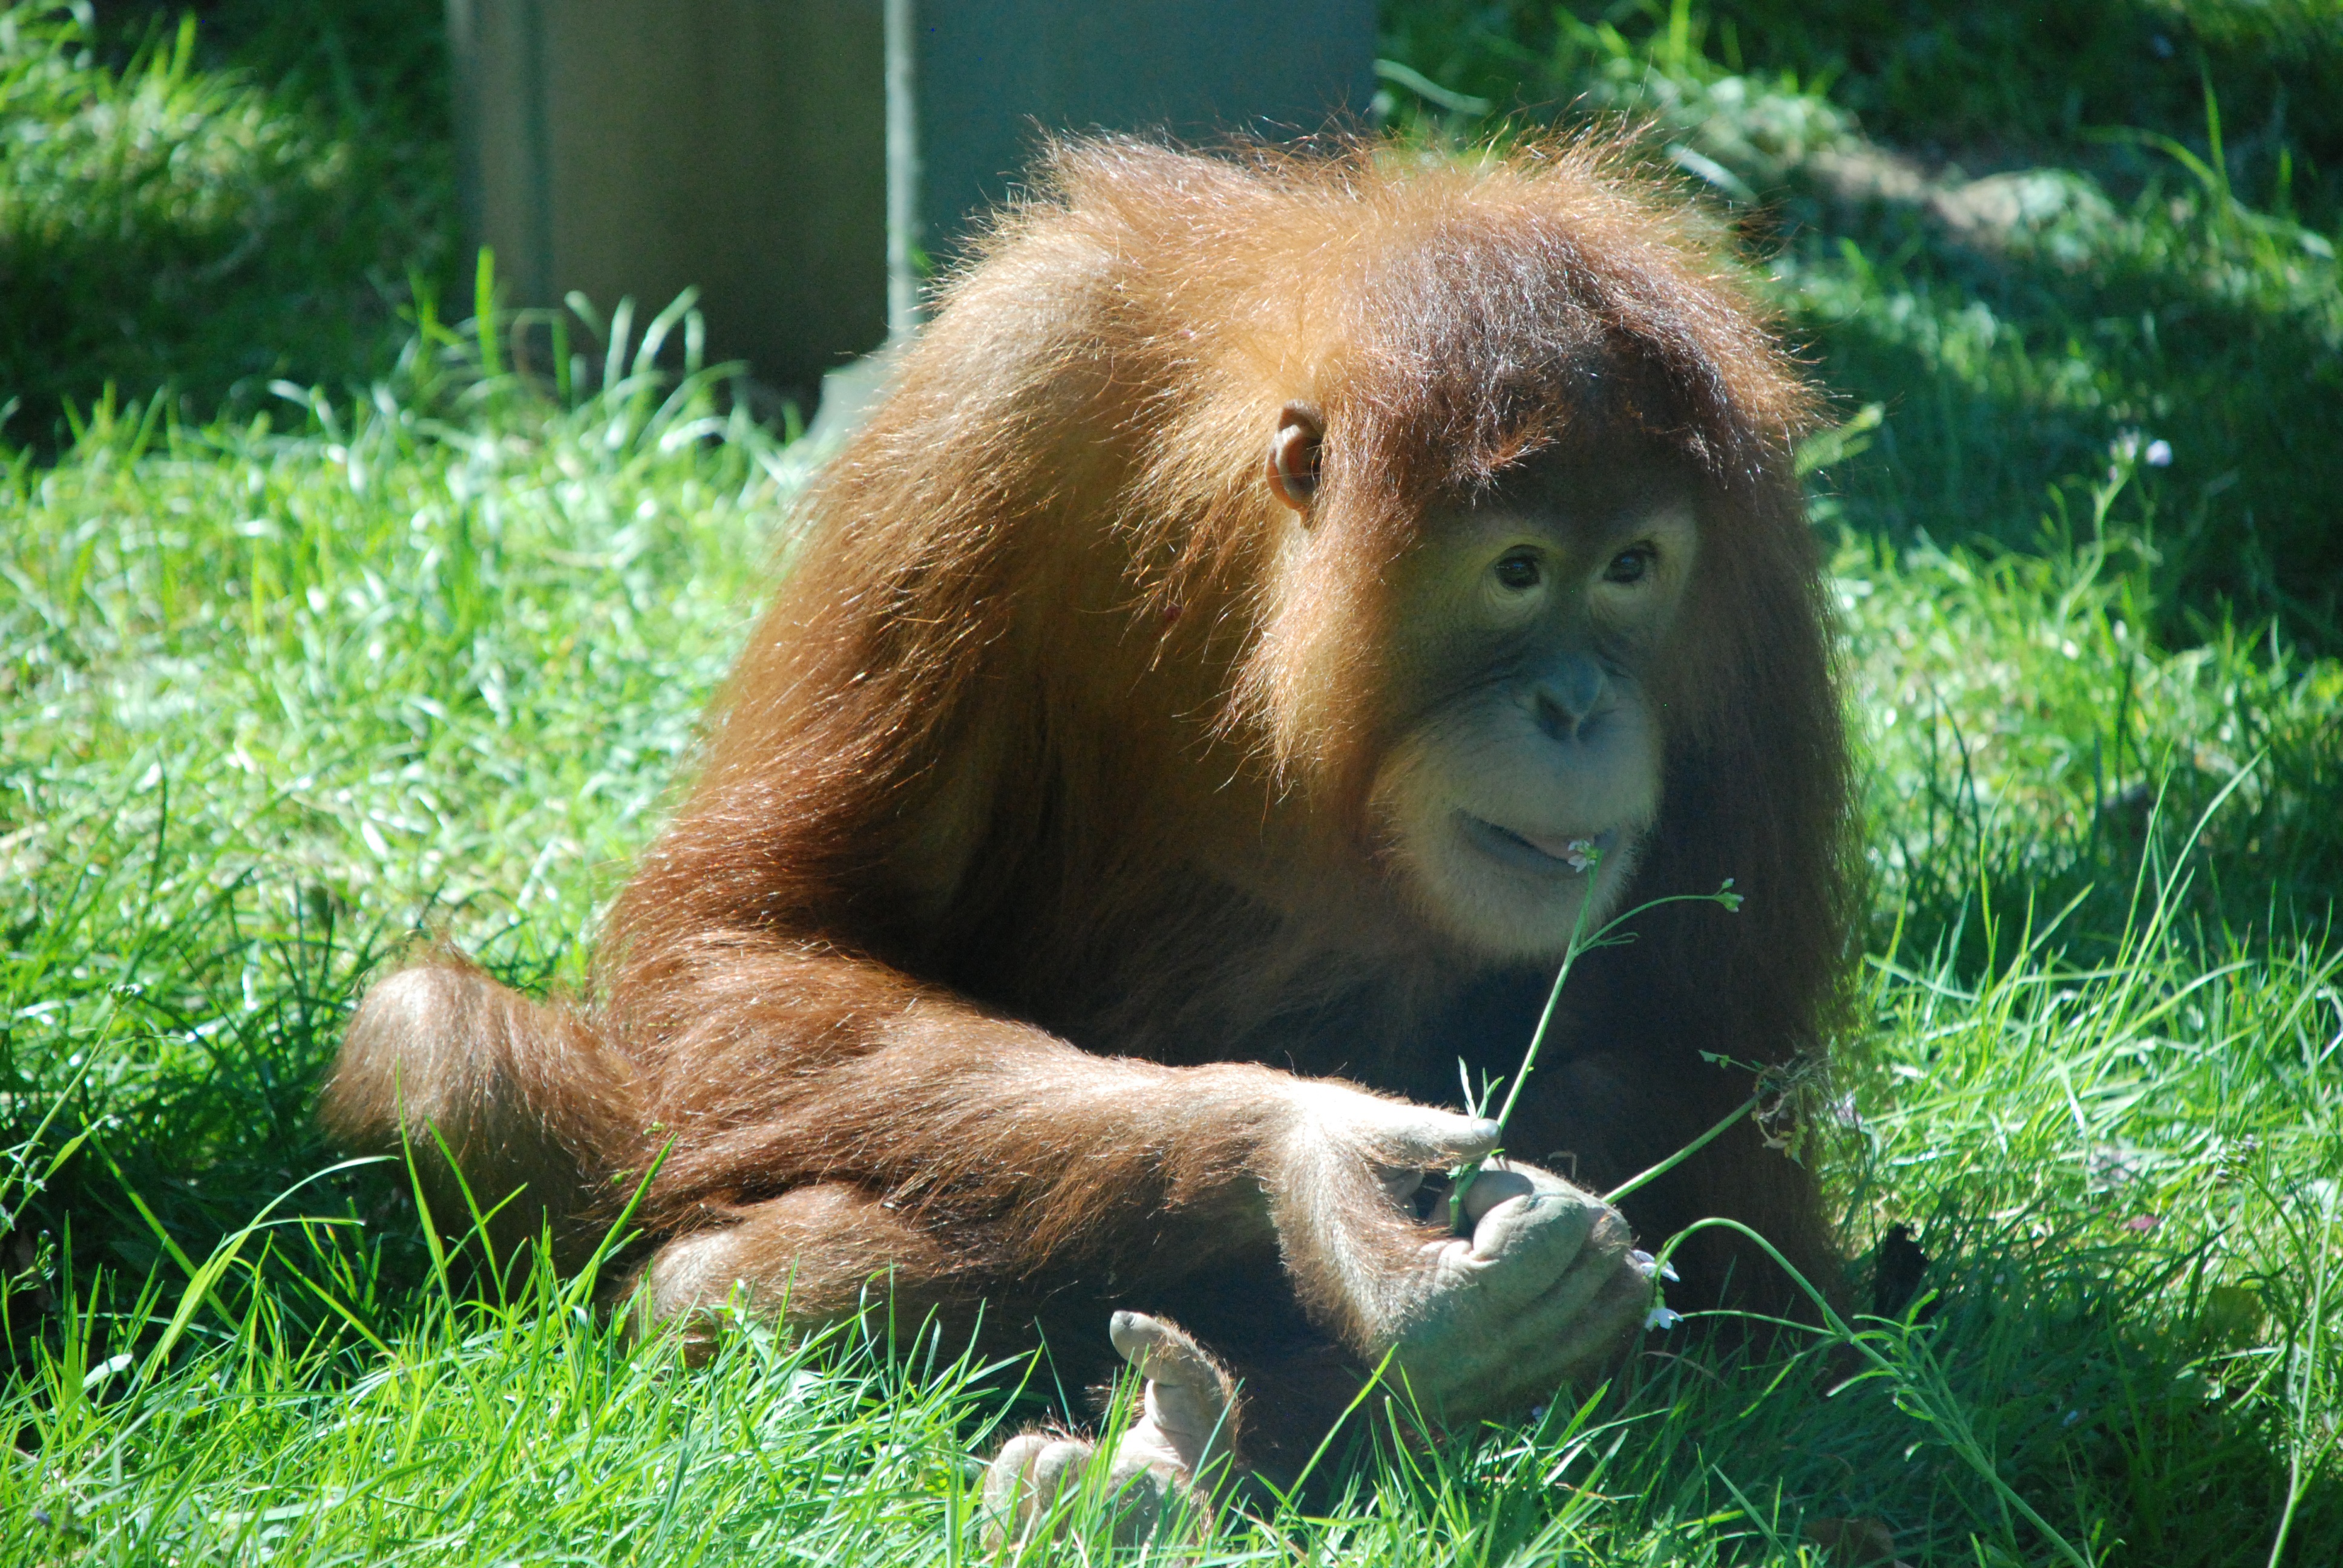
animal, cute, wildlife, zoo, mammal, monkey, fauna, primate, orangutan, vertebrate, animal world, animal portrait, macaque, orang utan, great ape